Symposium (Plato)

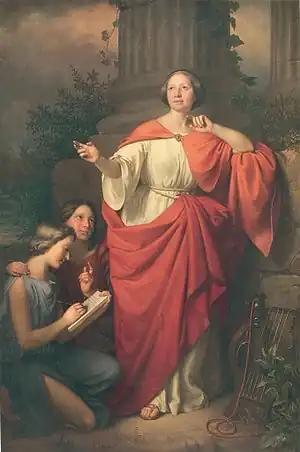
In the Symposium, Plato's Socrates attributes his view on love to Diotima, a priestess from Mantinea.

Before Socrates gives his speech he asks some questions of Agathon regarding the nature of love. Socrates then relates a story he was told by a wise woman called Diotima. According to her, Eros is not a god but is a spirit that mediates between humans and their objects of desire. Love itself is not wise or beautiful but is the desire for those things. Love is expressed through propagation and reproduction: either physical love or the exchanging and reproducing of ideas. The greatest knowledge, Diotima says, is knowledge of the "form of beauty", which humans must try to achieve. Instead of finding beauty in body like Pausanias and others above had for young boys and youths, one should try to find beauty in soul of others and show Platonic Love.